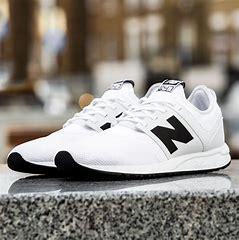
Brand: New
Model: Balance 247